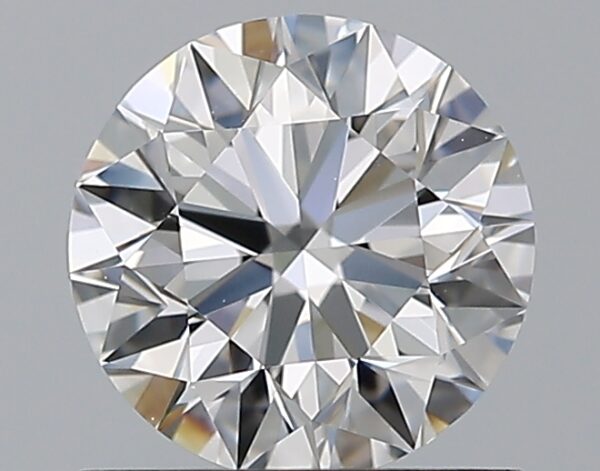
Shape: round
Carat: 0.9
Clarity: VVS2
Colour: F
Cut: EX
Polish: EX
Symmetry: EX
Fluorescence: N
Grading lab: GIA
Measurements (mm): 6.11 x 6.15 x 3.85